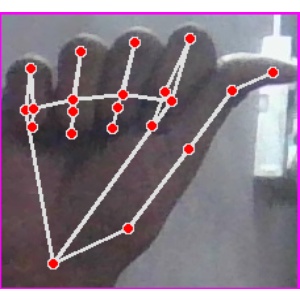
अक्षर: छ